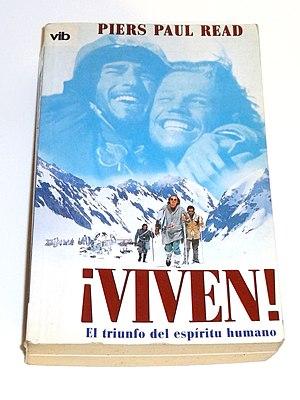
Les Survivants est un livre paru en 1974 et écrit par le britannique Piers Paul Read sur le crash du vol 571 Fuerza Aérea Uruguaya.